Sky position (RA, Dec in degrees): 155.538, 23.527
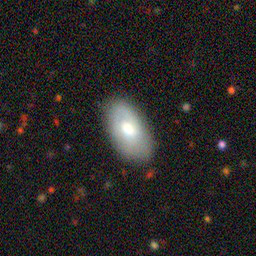
Galaxy morphology: Disturbed Galaxies